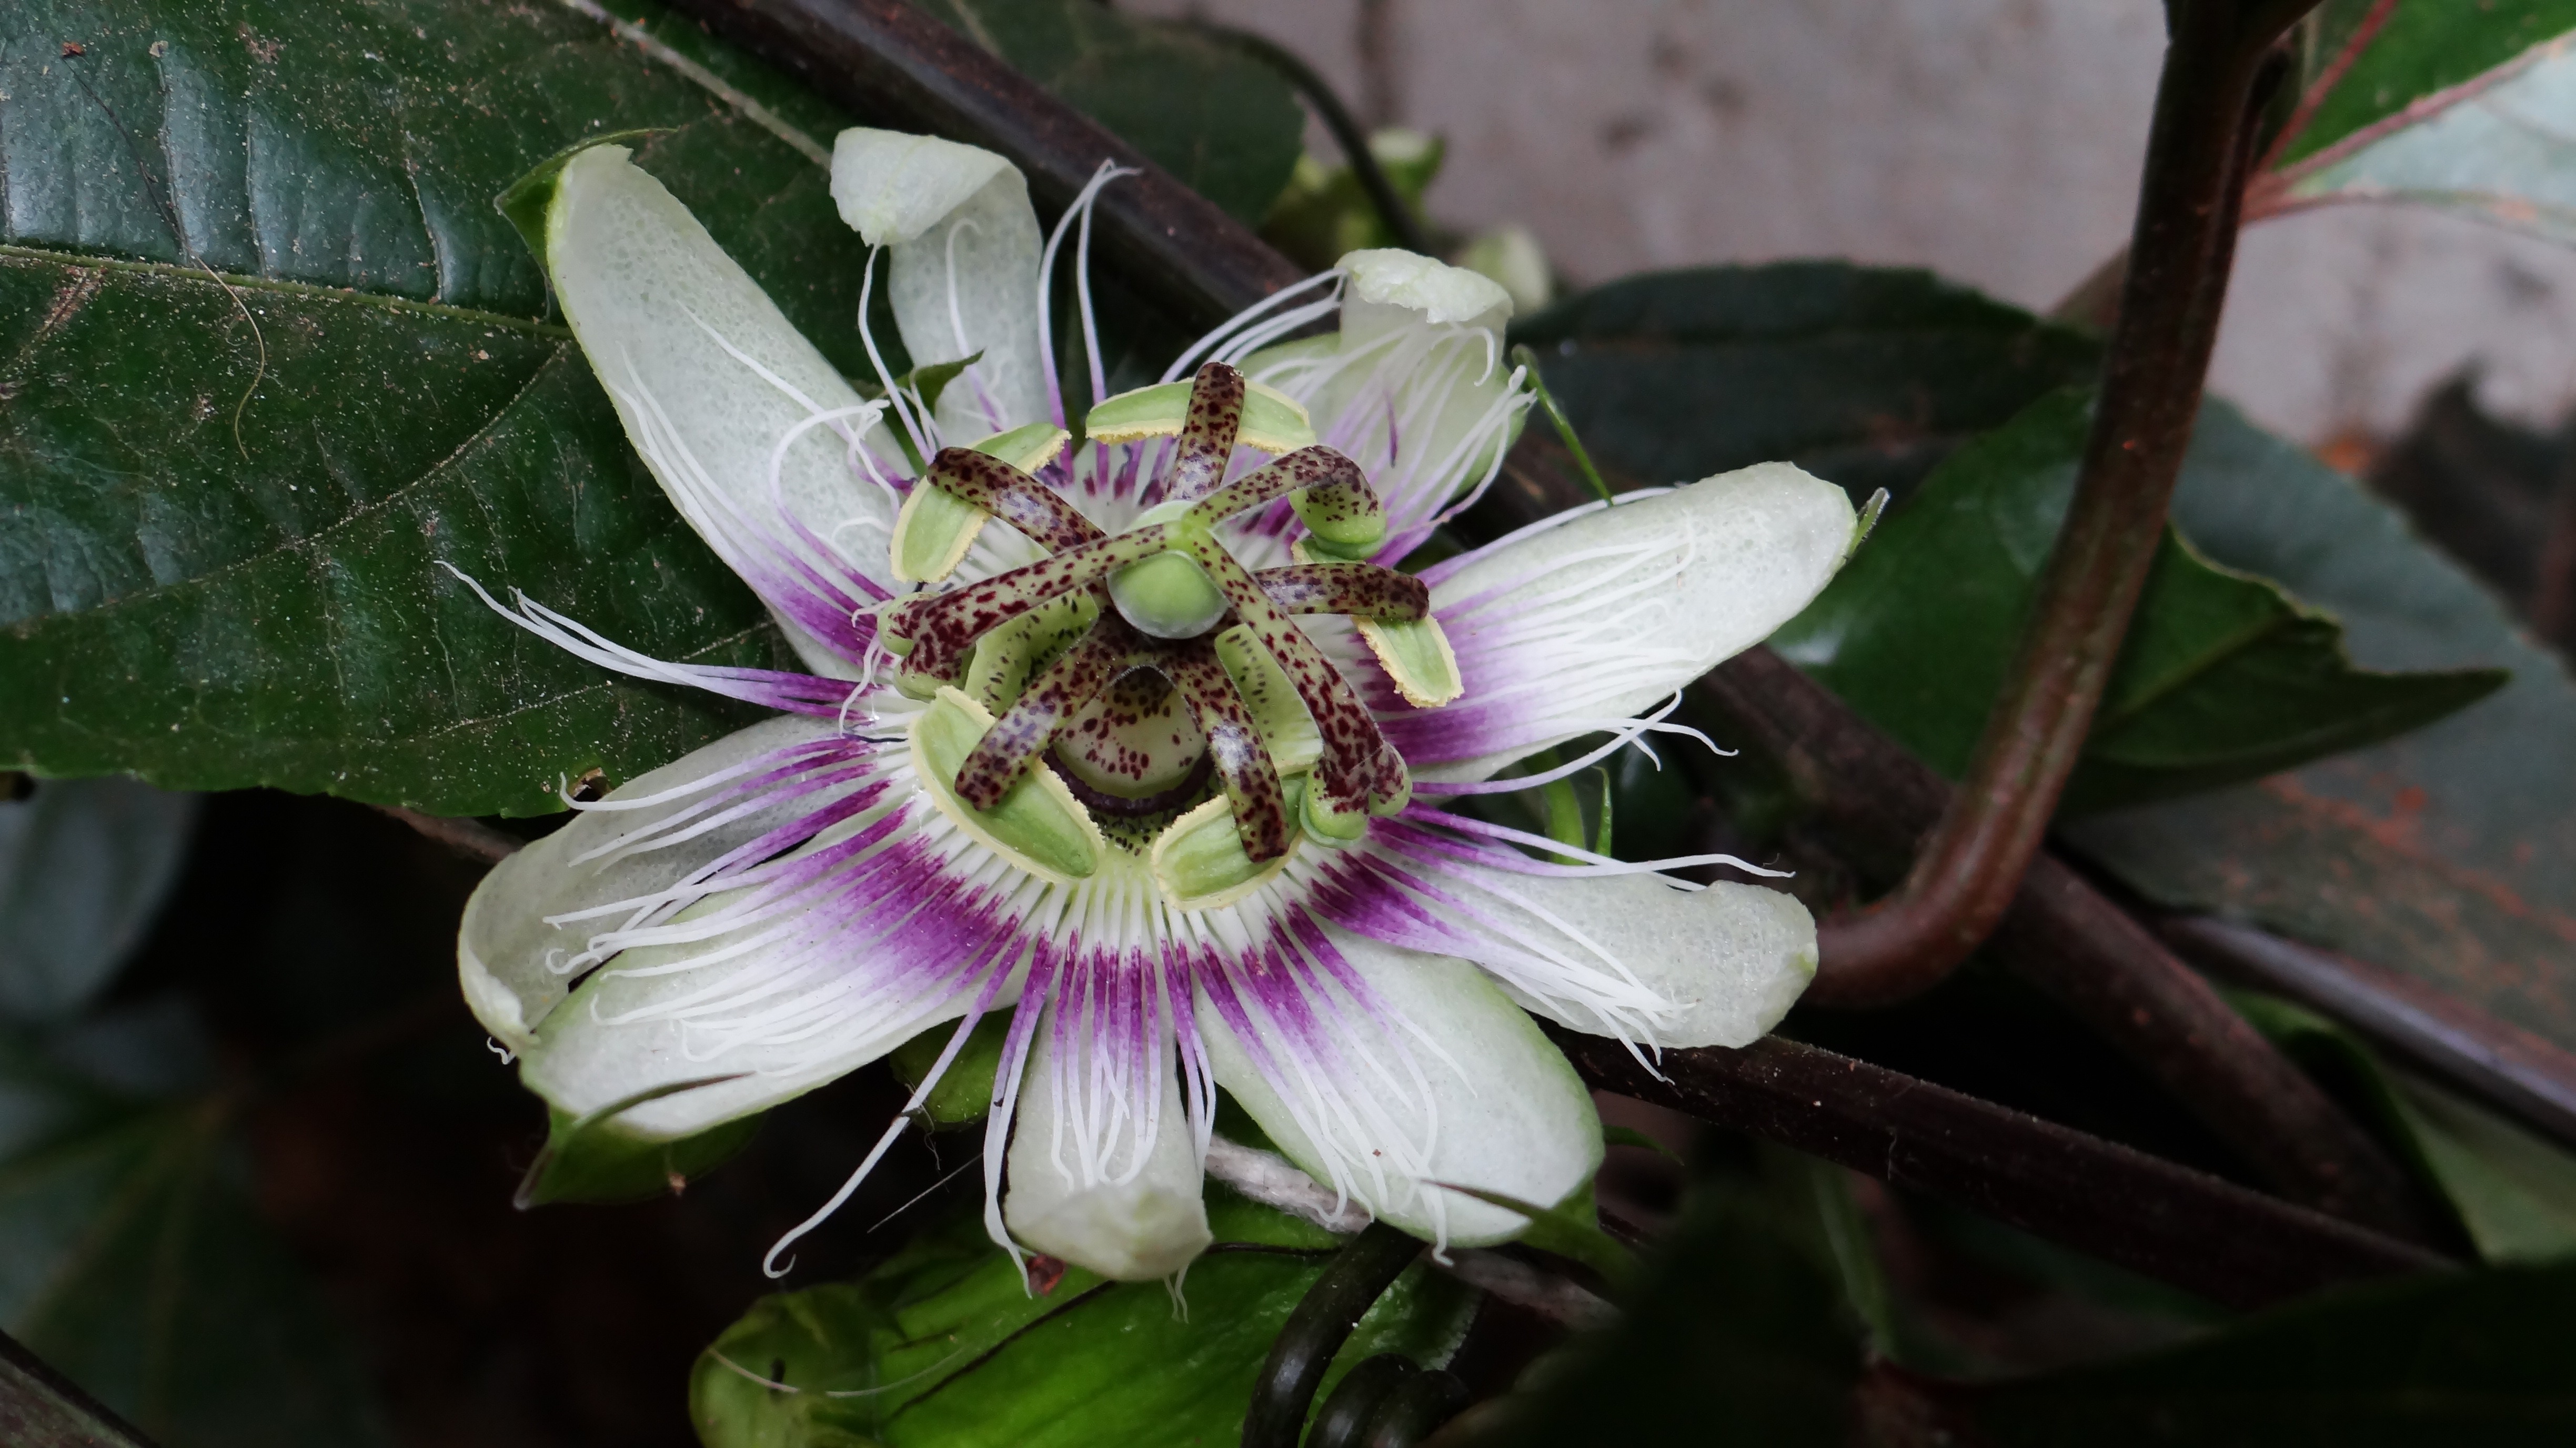
blossom, plant, fruit, flower, botany, flora, passion fruit, passion flower, macro photography, flowering plant, land plant, passion flower family, purple passionflower